Urban tourism

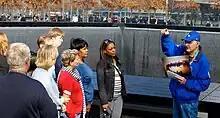
A guided tour around the 9/11 Tribute Museum in Manhattan, New York City.

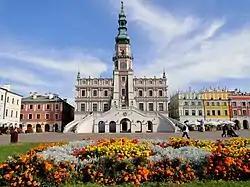
The Old City of Zamość (Poland), built as an ideal city, now a UNESCO World Heritage Site.

There are different activities carried out by city tourists, among them the visit to buildings within a city, such as museums and art galleries, religious temples, skyscrapers and buildings with some historical interest, monuments and memorials, cemeteries, etc. There is also another modality of city tourism associated with attendance at massive events, such as festivals, concerts, parades, conferences, demonstrations and protests, etc. Tourist activities linked to nightlife and cultural tourism are also typical of city tourism, due to the supply that exists in the most populated areas. In the same way, there is a correlation between city tourism and shopping tourism, especially for people from smaller towns or countryside, who take advantage of sightseeing while shopping.